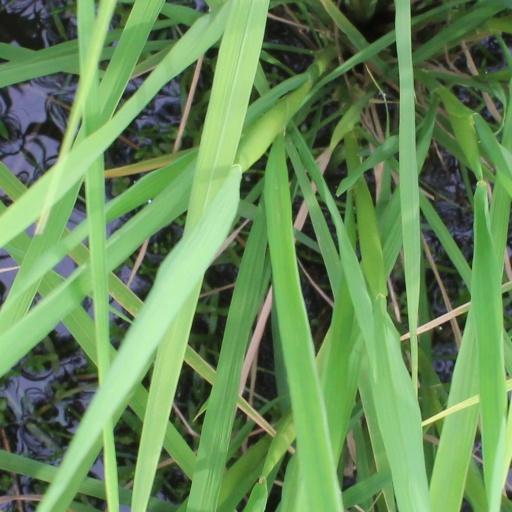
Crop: rice